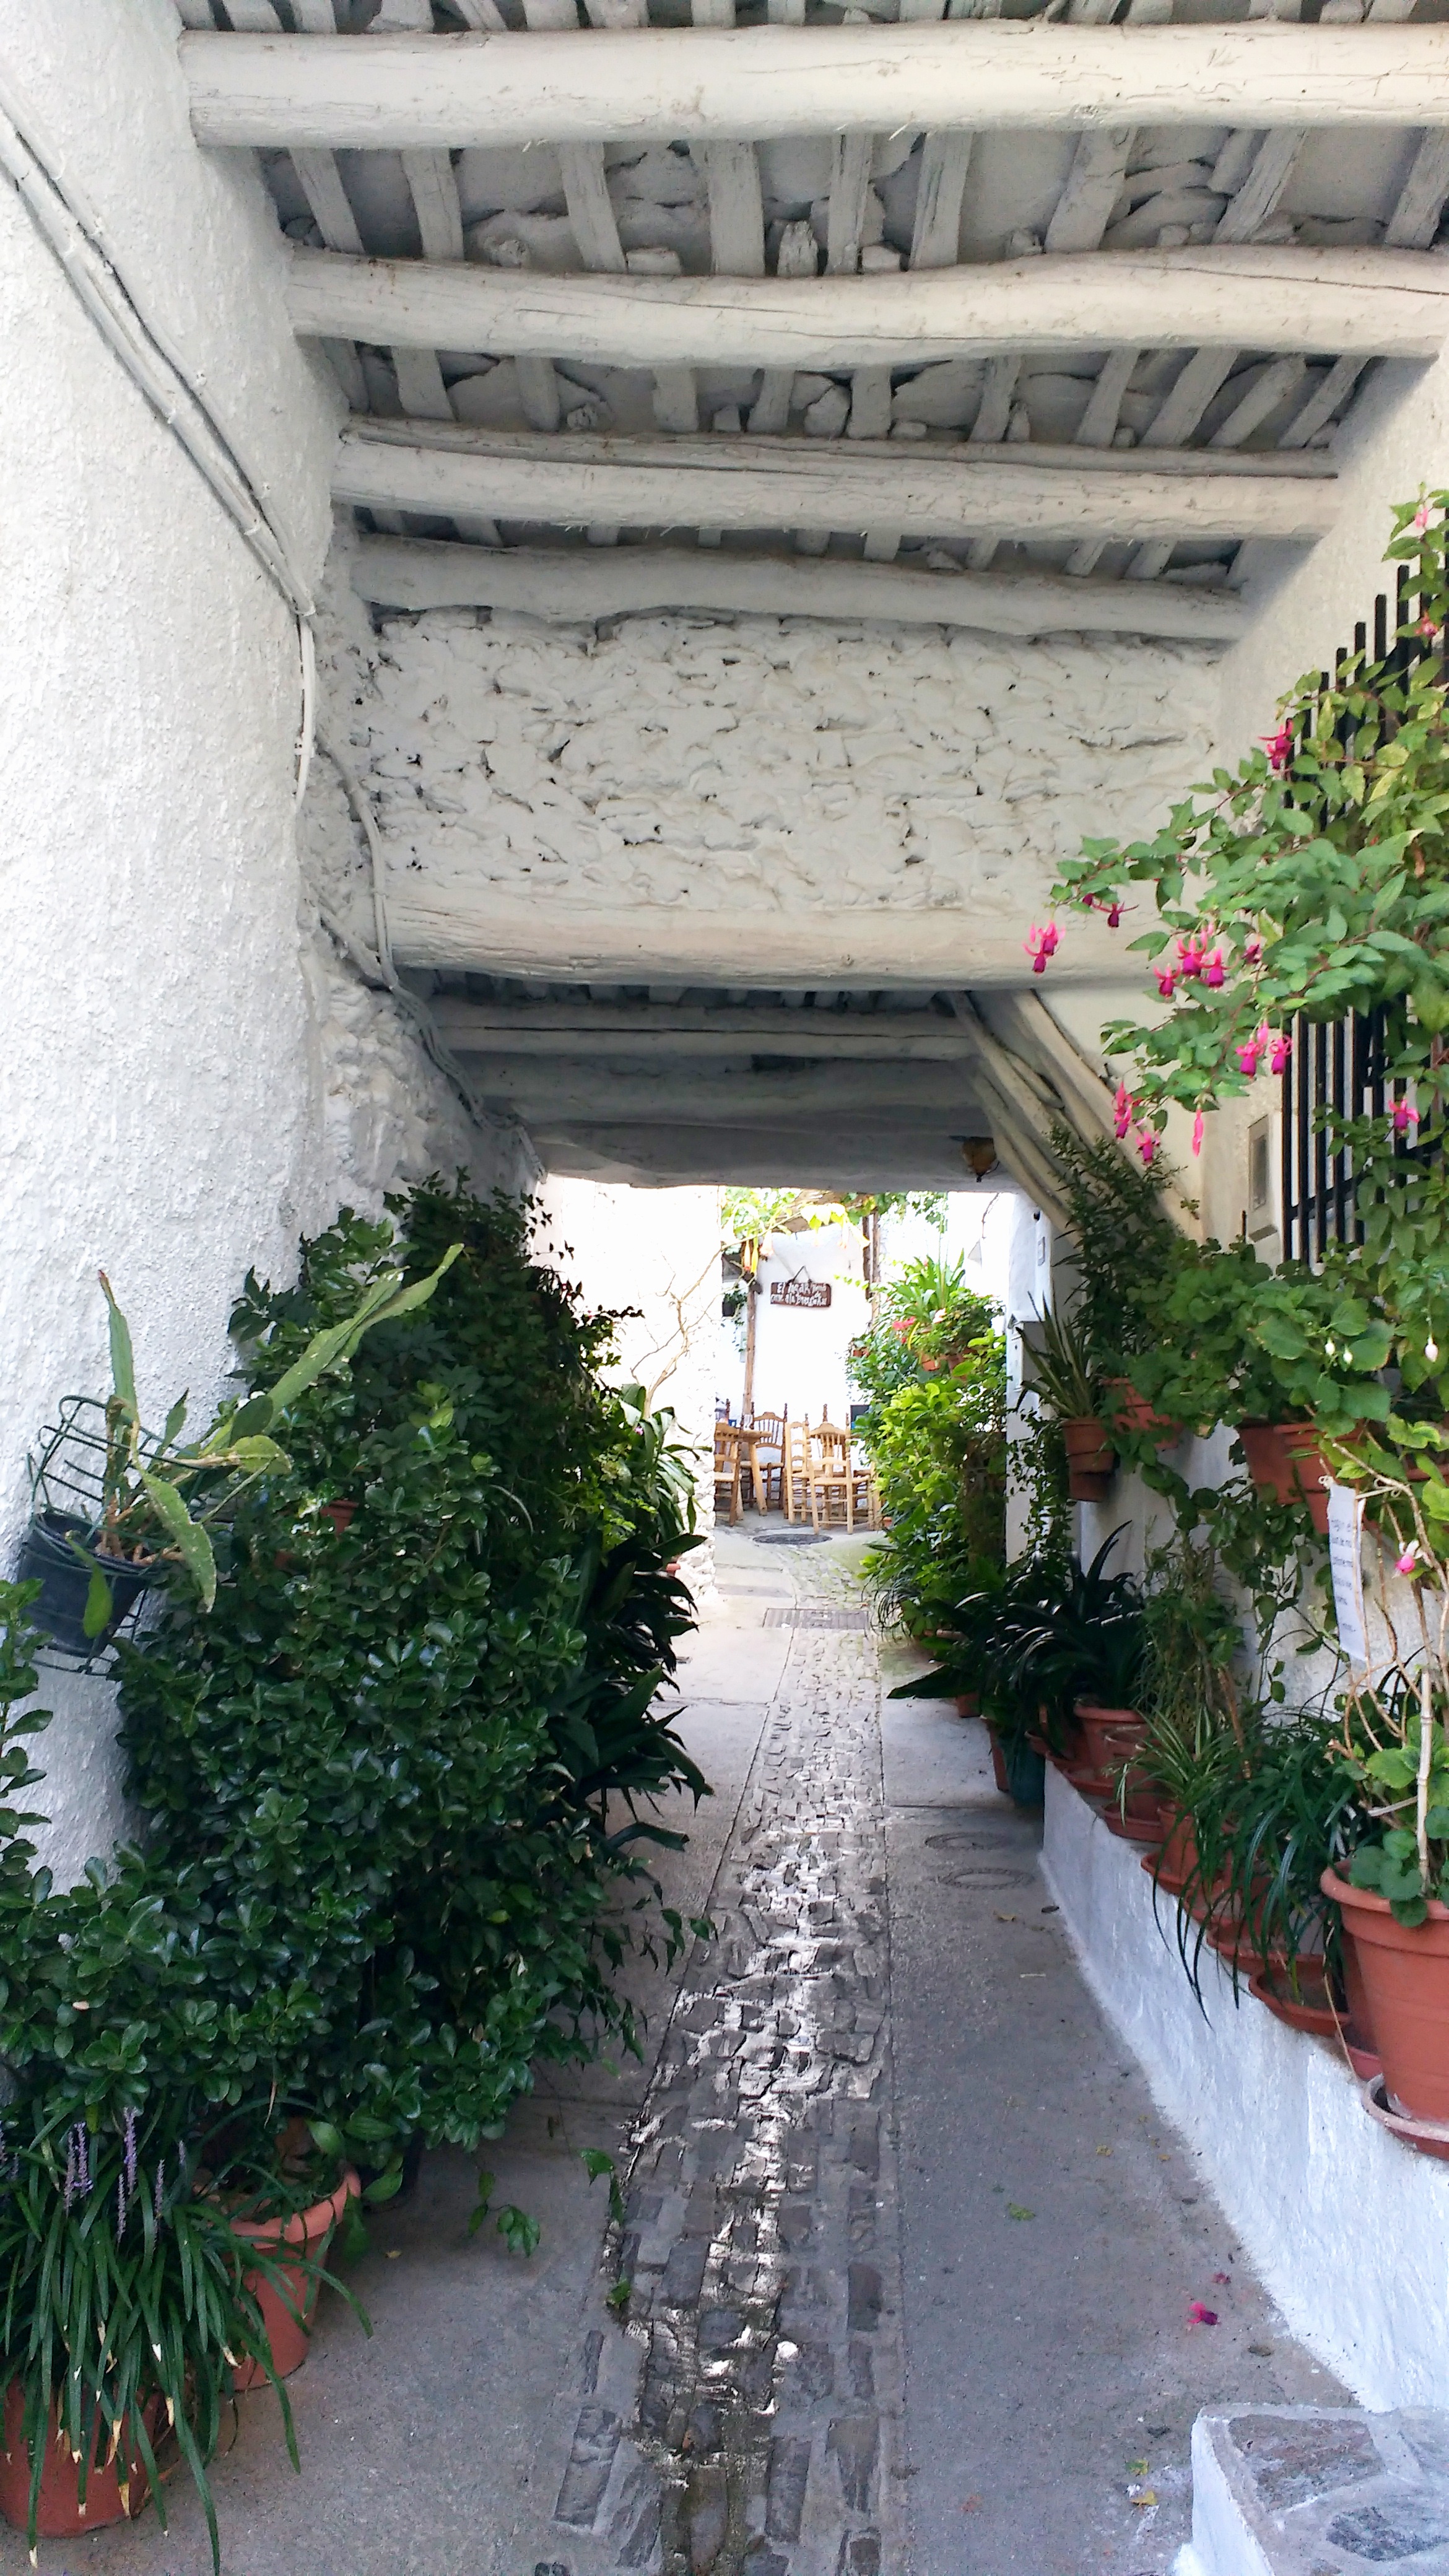
architecture, street, house, flower, restaurant, village, garden, courtyard, neighbourhood